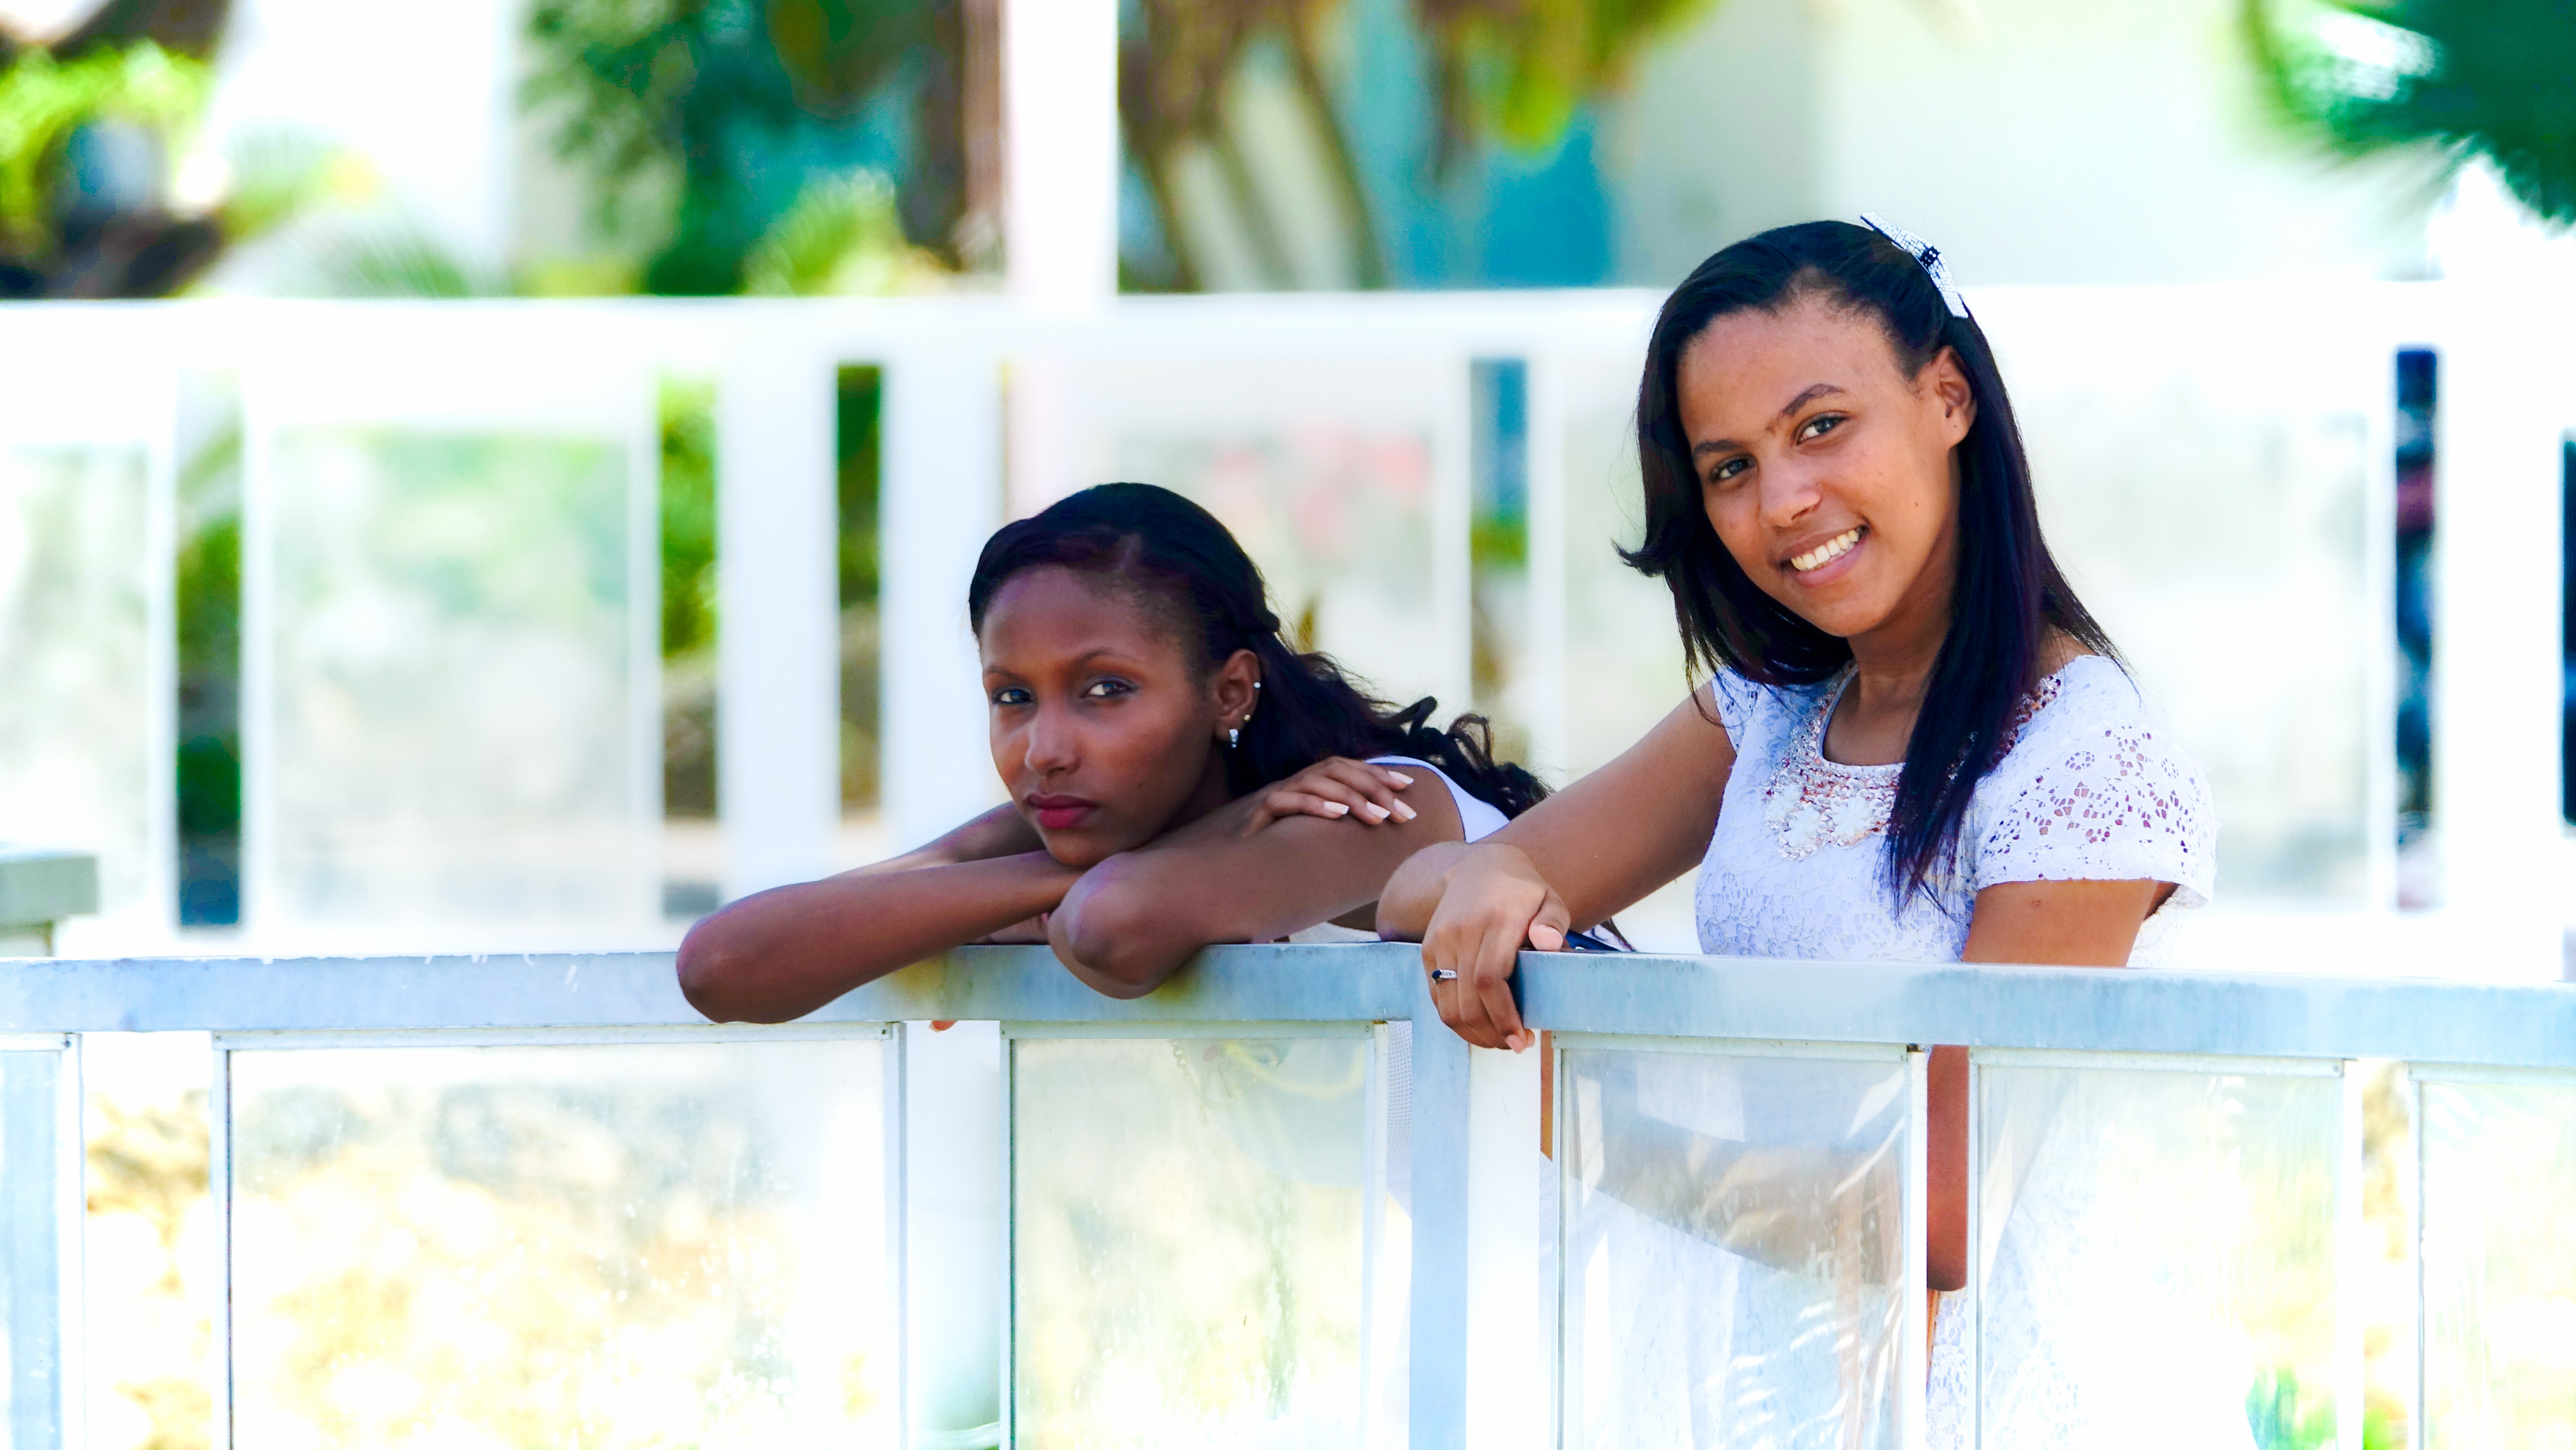
beach, sea, person, people, girl, sun, woman, white, play, isolated, vacation, female, swim, sunbathing, portrait, young, holiday, child, human, leisure, bikini, relaxation, figure, gold, beautiful, sexy, pretty, caribbean, body, models, venus, erotic, sensual, full body, young women